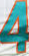
Number: 4